Indus Valley Civilisation

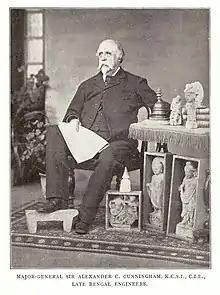
Alexander Cunningham, the first director general of the Archaeological Survey of India (ASI), interpreted a Harappan stamp seal in 1875.

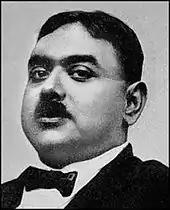
R. D. Banerji, an officer of the ASI, visited Mohenjo-daro in 1919–1920, and again in 1922–1923, postulating the site's far-off antiquity.

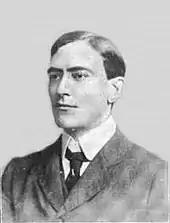
John Marshall, the director-general of the ASI from 1902 to 1928, who oversaw the excavations in Harappa and Mohenjo-daro, shown in a 1906 photograph

The first modern accounts of the ruins of the Indus civilisation are those of Charles Masson, a deserter from the East India Company's army. In 1829, Masson traveled through the princely state of Punjab, gathering useful intelligence for the Company in return for a promise of clemency. An aspect of this arrangement was the additional requirement to hand over to the Company any historical artifacts acquired during his travels. Masson, who had versed himself in the classics, especially in the military campaigns of Alexander the Great, chose for his wanderings some of the same towns that had featured in Alexander's campaigns, and whose archaeological sites had been noted by the campaign's chroniclers. Masson's major archaeological discovery in the Punjab was Harappa, a metropolis of the Indus civilisation in the valley of Indus's tributary, the Ravi river. Masson made copious notes and illustrations of Harappa's rich historical artifacts, many lying half-buried. In 1842, Masson included his observations of Harappa in the book "Narrative of Various Journeys in Baluchistan, Afghanistan, and the Punjab". He dated the Harappa ruins to a period of recorded history, erroneously mistaking it to have been described earlier during Alexander's campaign. Masson was impressed by the site's extraordinary size and by several large mounds formed from long-existing erosion.